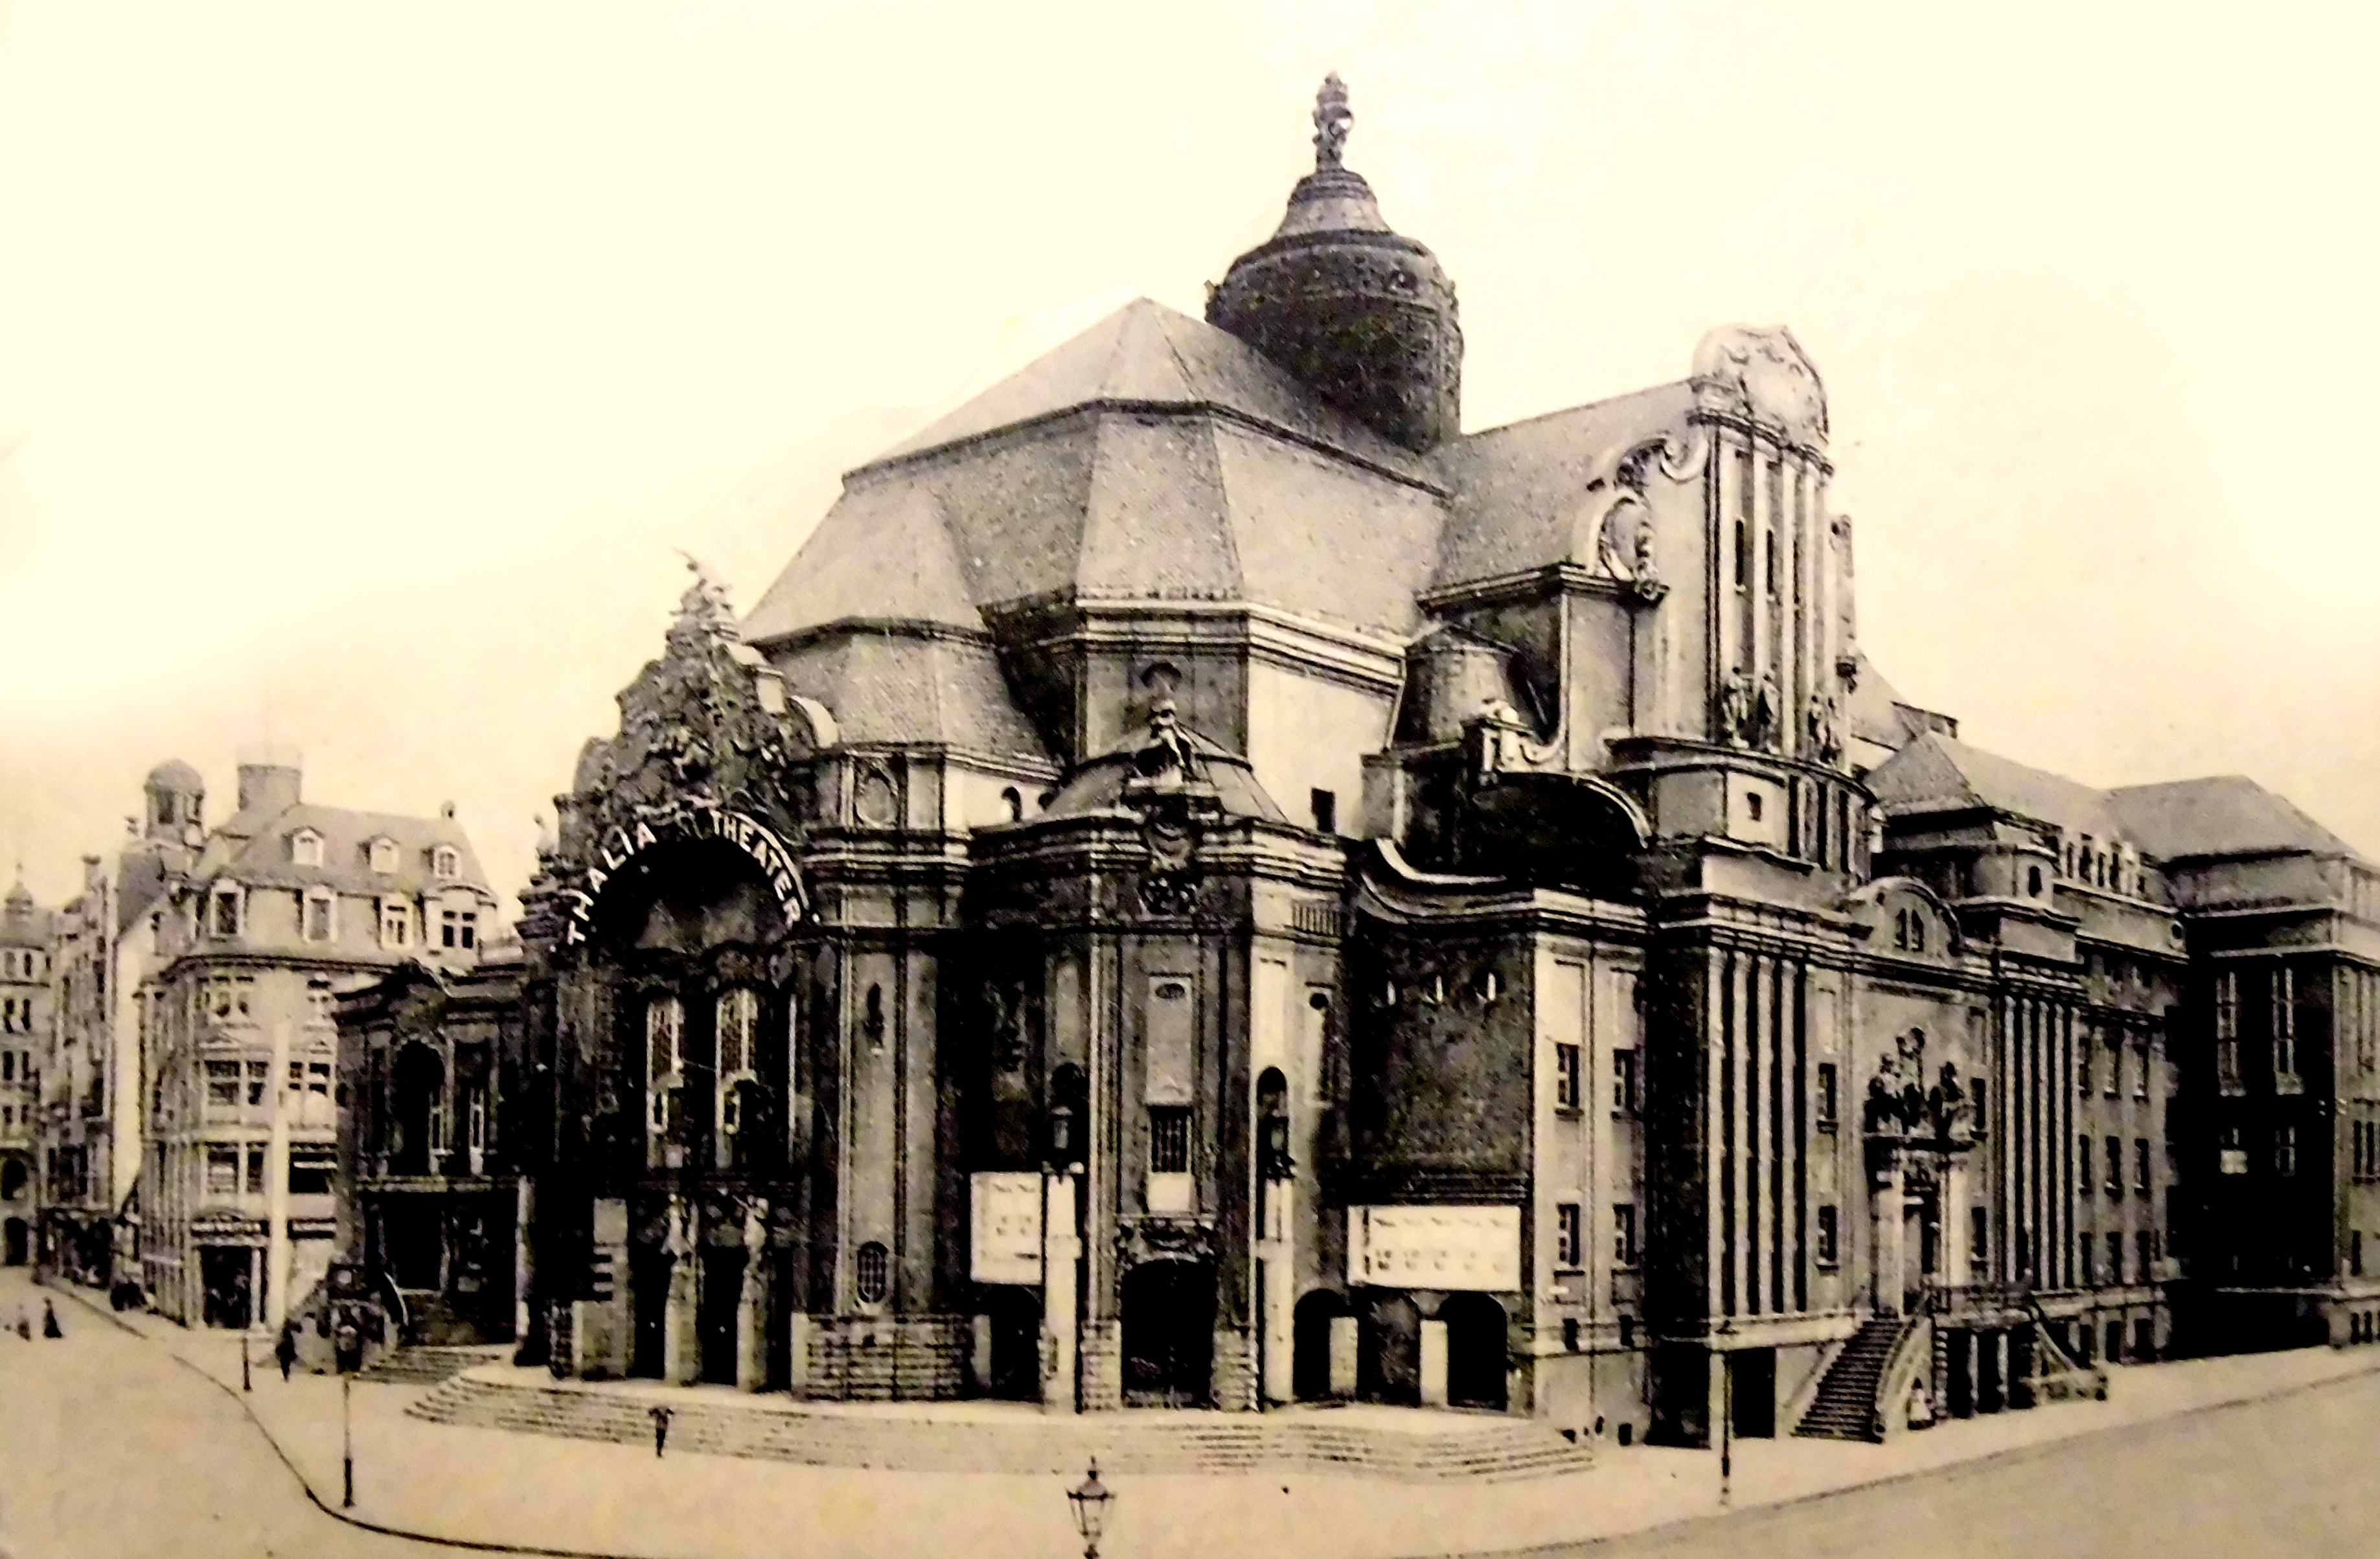
town, building, palace, old, home, cityscape, landmark, facade, cathedral, place of worship, postcard, germany, synagogue, theater, 1912, wuppertal, schwebebahn, elberfeld, ancient history, thalia